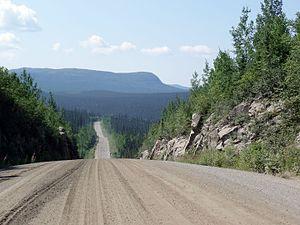
Route 389 entre Manic 5 et Relais Gabriel
La route 389 est une route régionale québécoise située sur la rive nord du fleuve Saint-Laurent. Elle dessert la région administrative de la Côte-Nord. C'est la plus longue route secondaire du Québec et c'est aussi la seule route provinciale québécoise à se rendre au-delà du 51ᵉ parallèle.